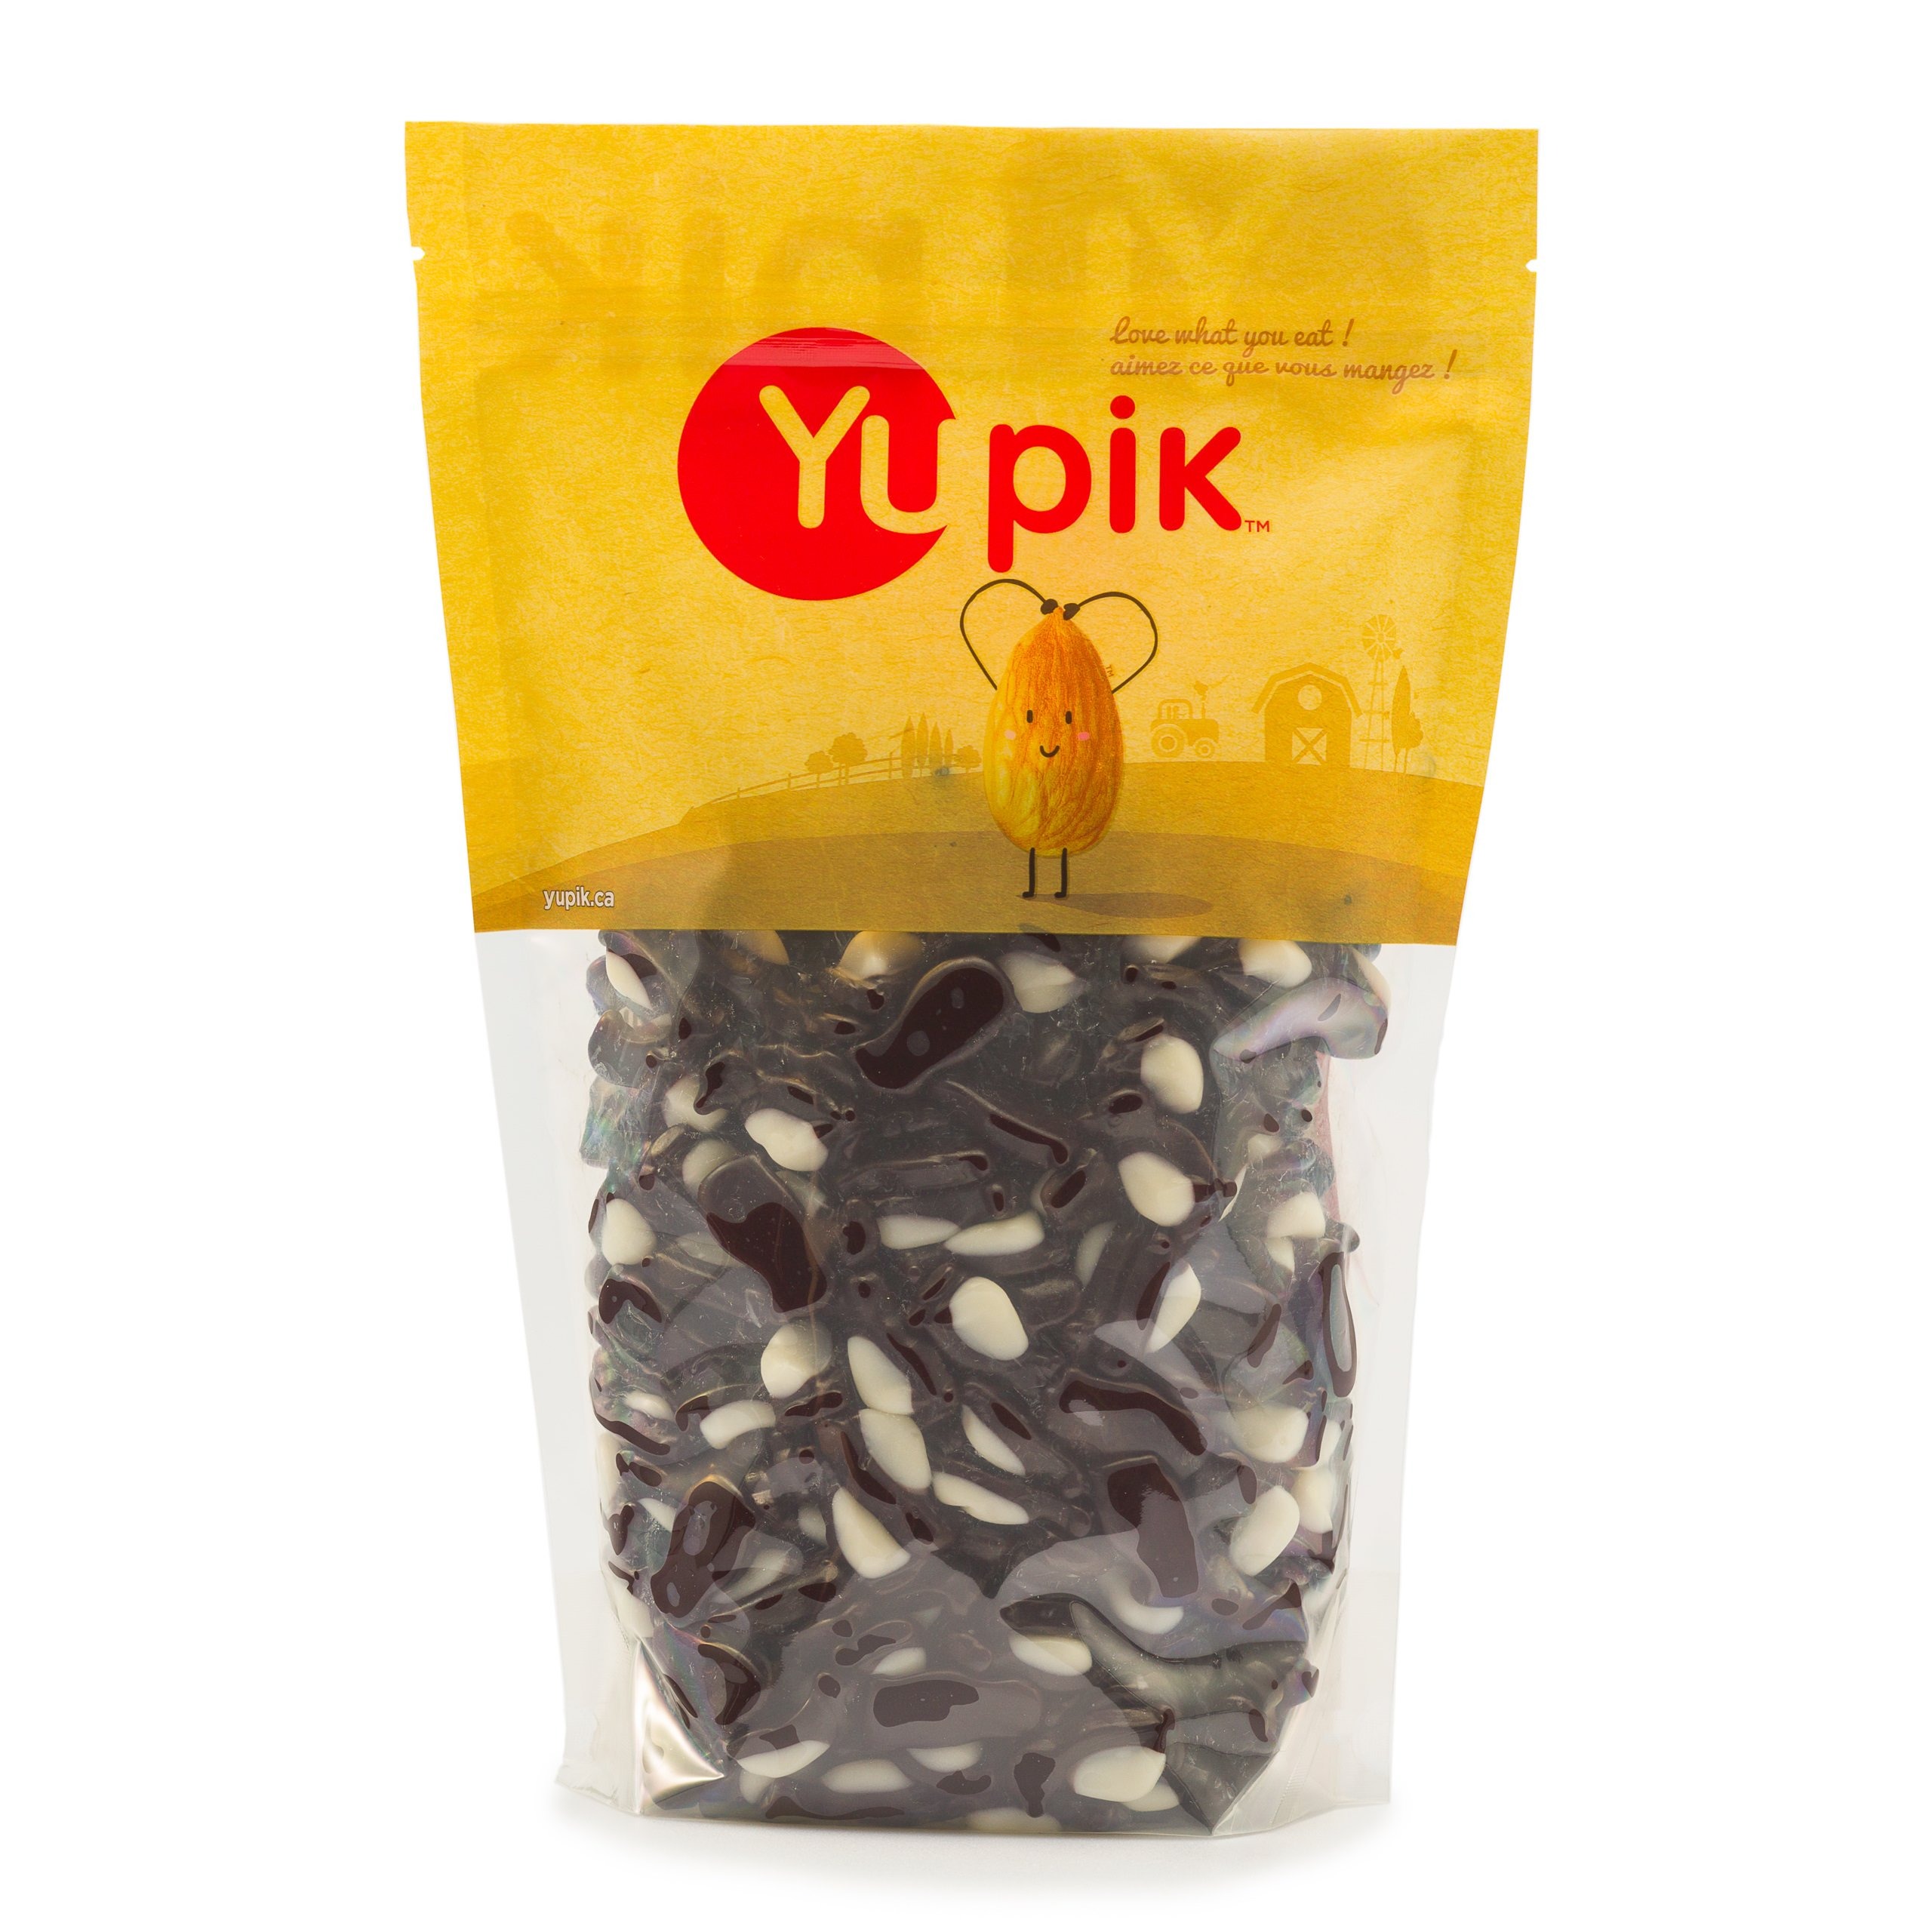
Item Name: Yupik Gummy Peach Penguins, 2.2 lb (35.2 oz), Pack of 6, Gluten-Free, Penguin-Shaped Candies, Peachy Flavor, Chewy & Soft Gummies, Fun Treat, Sweet Candy, Ideal for Gifting, Holidays & Decorating
Bullet Point 1: Small black & white penguin-shaped gummies
Bullet Point 2: Sweet peach flavor
Bullet Point 3: Certified gluten-free
Bullet Point 4: Ideal for snacking, gifting, Halloween treats, and more
Value: 211.2
Unit: Ounce

Price: 27.04